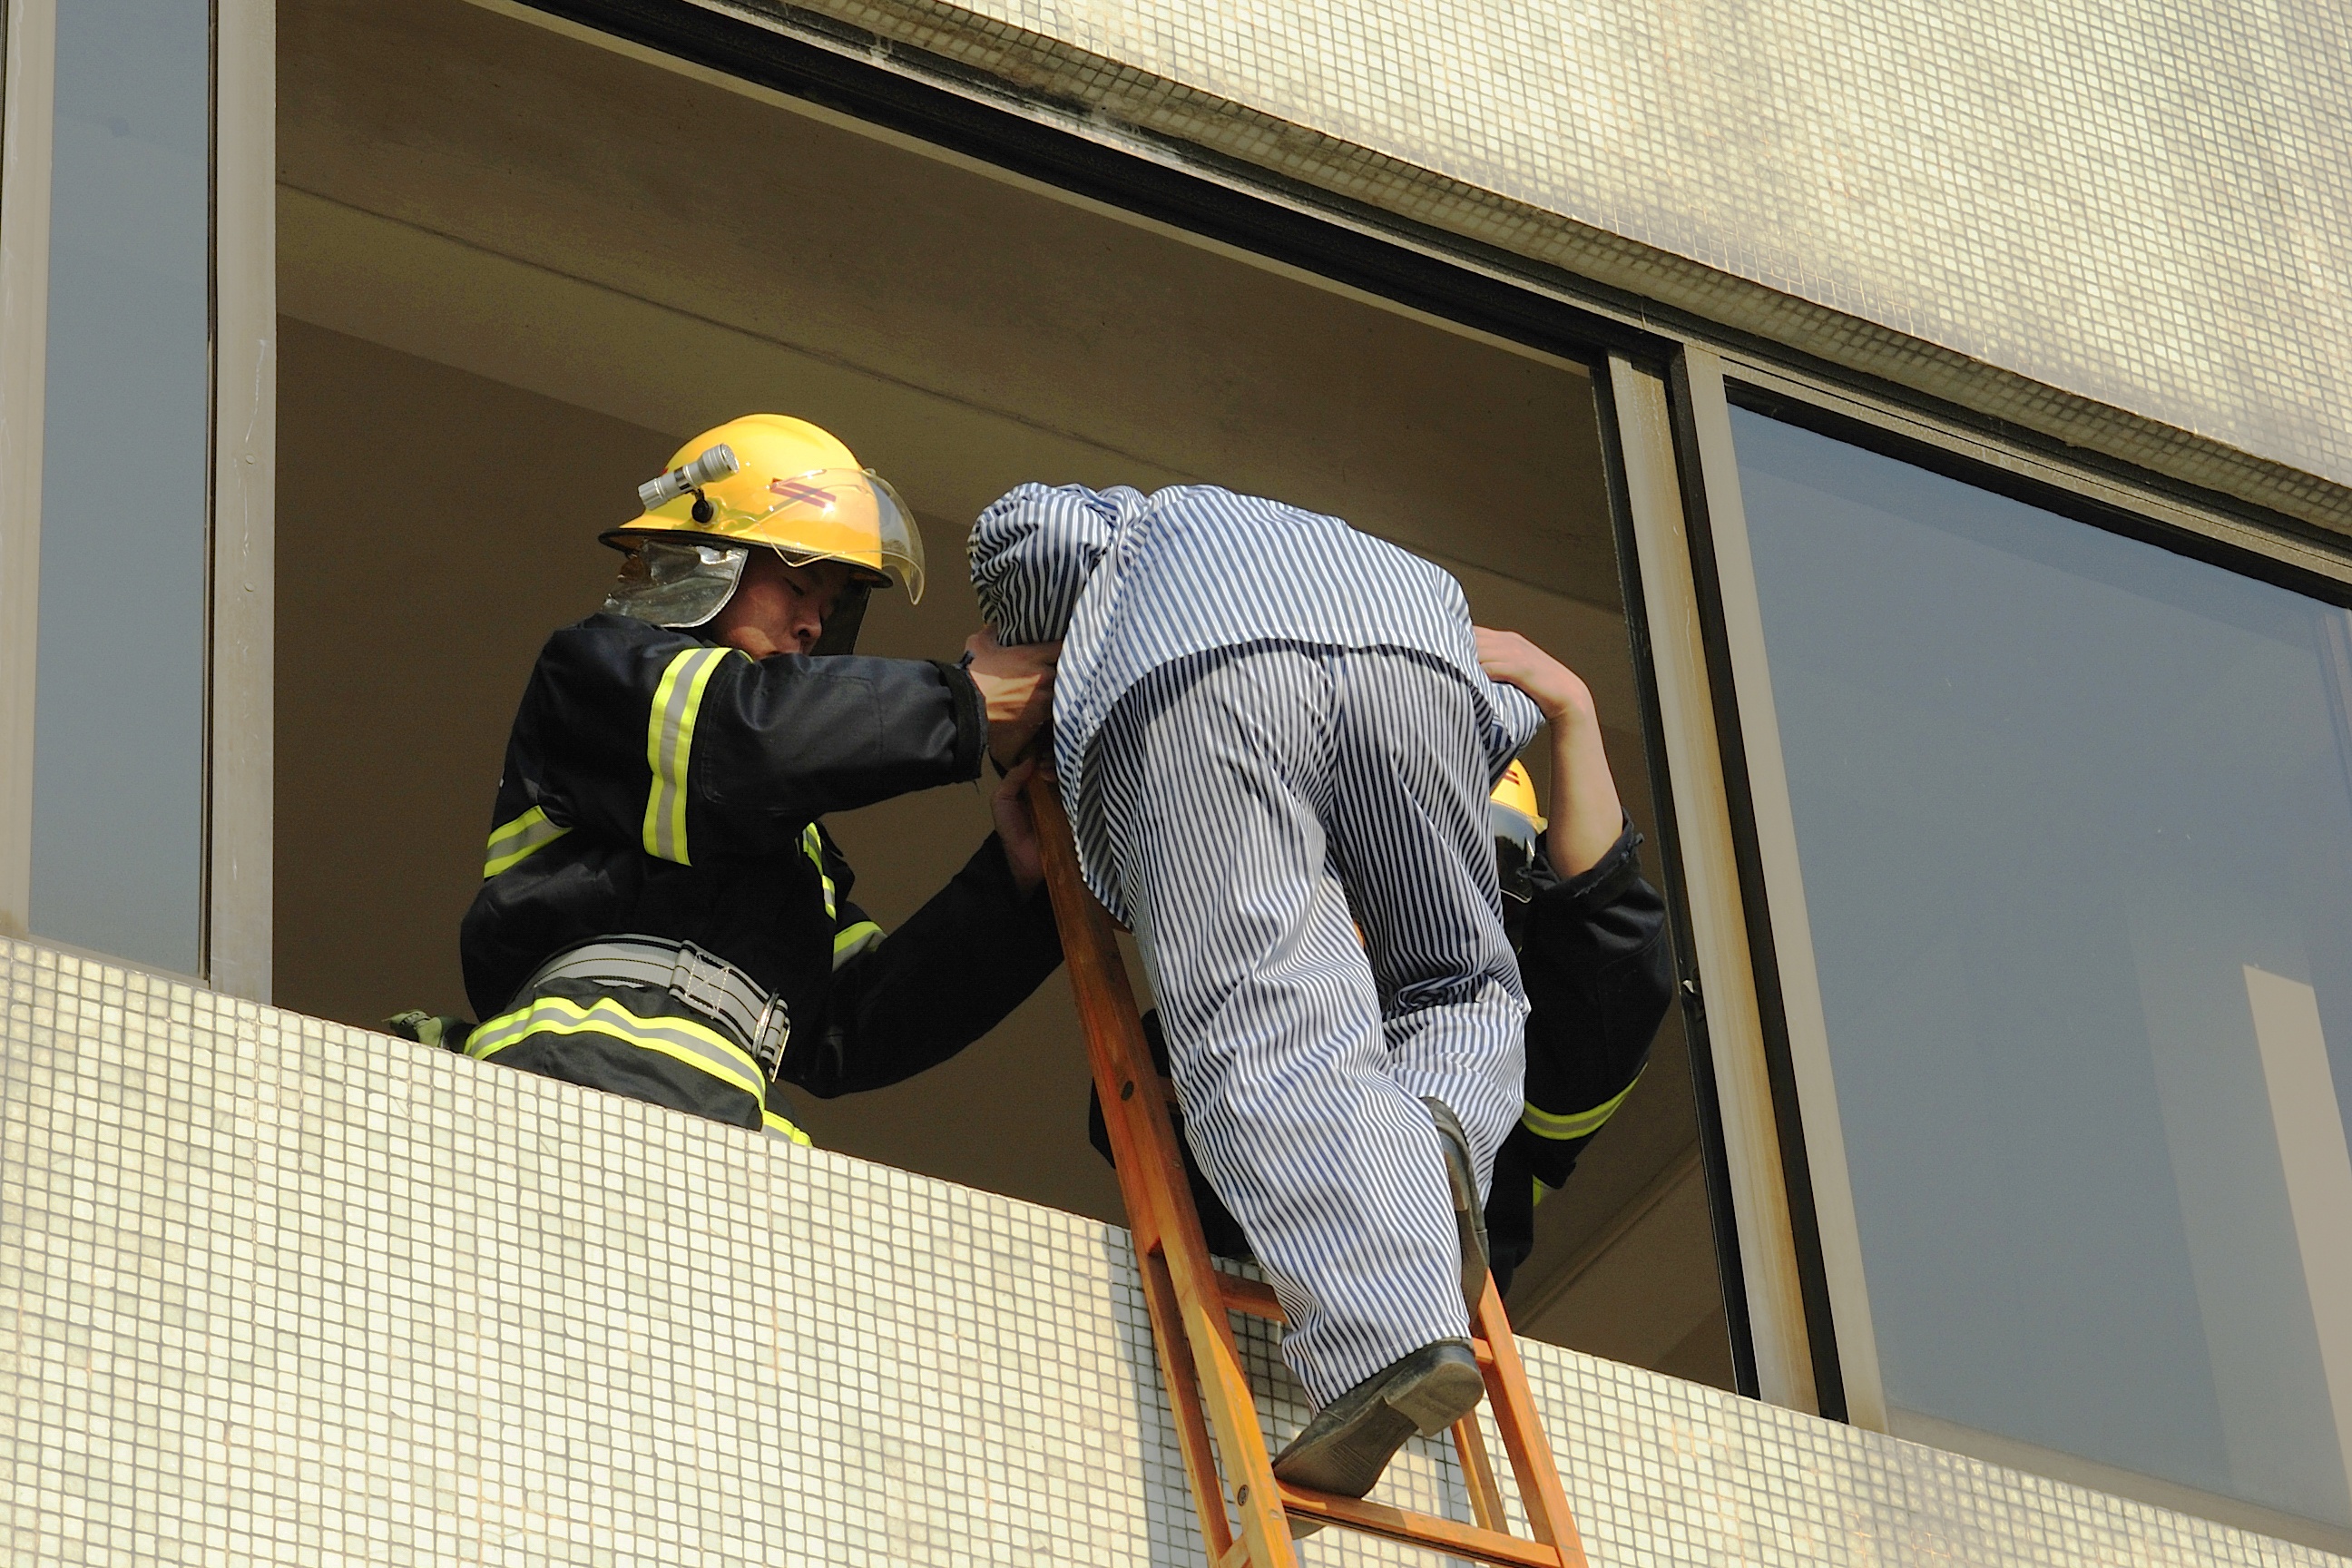
escape, safety, hospital, construction worker, fire safety